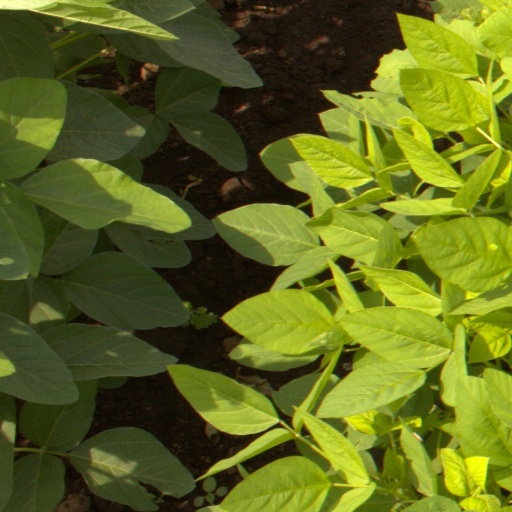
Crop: soybean